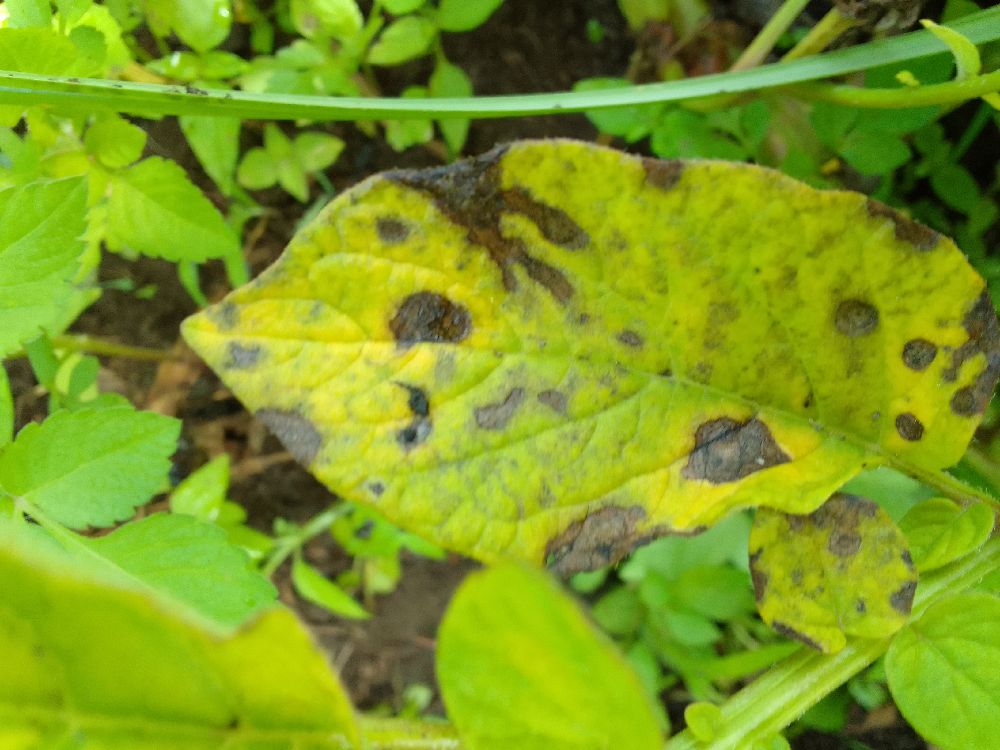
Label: Early blight